Convair B-58 Hustler

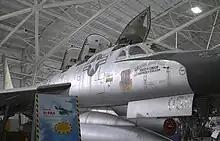
A 61-2059 ("Greased Lightning") at the Strategic Air Command & Aerospace Museum near Ashland, Nebraska, averaged 938 kn flying 8,028 nmi from Tokyo to London in 8 hours and 35 minutes in October 1963. This photo shows the three crew hatches open

By the time the early problems had largely been resolved and SAC interest in the bomber had solidified, Secretary of Defense Robert McNamara decided that the B-58 was not a viable weapon system. During the B-58's introduction, high-altitude Soviet surface-to-air missiles became a threat, especially the SA-2 Guideline, a system the Soviet Union extensively deployed. The solution to this problem was to fly at low altitudes, out of the line-on-sight of the S-75s.